Stepan Kirichuk

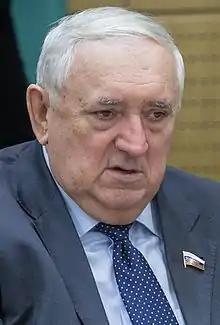

Stepan Mikhailovich Kirichuk (born 18 May 1949) is a Belarusian–Russian politician and former railway worker who has been a member of the Tyumen City Duma since 9 September 2018. He has held various other executive, legislative, and administrative posts in the Tyumen Oblast region since the early 1990s. Kirichuk is a member of the United Russia party.